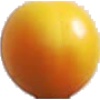
Label: cherry_wax_yellow